Image gradient

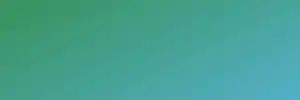
A blue and green color gradient.

An image gradient is a directional change in the intensity or color in an image. The gradient of the image is one of the fundamental building blocks in image processing. For example, the Canny edge detector uses image gradient for edge detection. In graphics software for digital image editing, the term gradient or color gradient is also used for a gradual blend of color which can be considered as an even gradation from low to high values, and seen from black to white in the images to the right. Another name for this is "color progression".